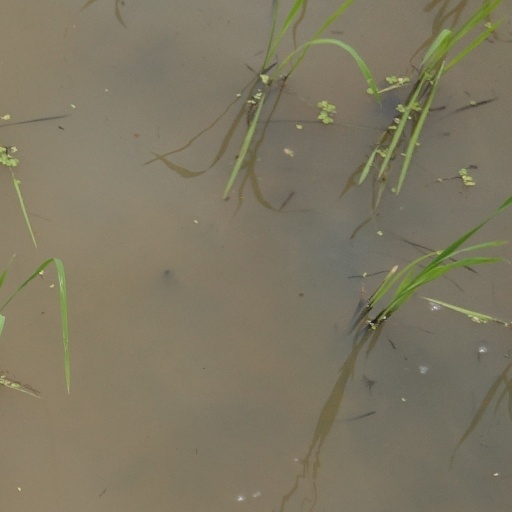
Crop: rice